Gopal Chandra Panda

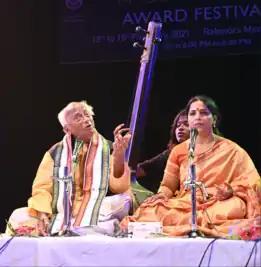
Pt. Gopal Chandra Panda performing with his daughter Smt. Sangita Panda

Gopal Chandra Panda was born in the village of Ramakrusnapura in the Bhadrak district of Odisha in 1940. His father Nilamani Panda initiated him into Odissi music, and his elder brother Nandakishore Panda continued his musical training. He further learned Odissi music under Guru Damodar Panda and "Gayakaratna" Guru Singhari Shyamsundar Kar. Panda also learned Hindustani music from Pt. Kundala Adinarayana and Pt. Gobind Chandra Paluskar.